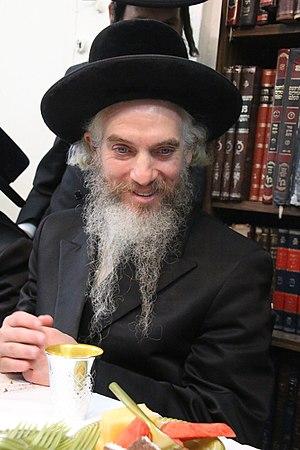
Photo de Rabbi Yochanan Shochat, Admor de Lutsk"